Joe Gruters

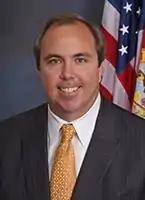
Gruters in 2017, Florida state representative portrait

In 2016, Gruters won election to the Florida House of Representatives from the 73rd District, which includes Eastern Manatee County and Northeastern Sarasota County, from 2016. In 2018, he won election to the Florida Senate representing the 23rd District, consisting of Sarasota County and part of Charlotte County. Gruters was endorsed in 2018 by the Florida Chamber of Commerce. In 2022, he won re-election to the Florida Senate.